Ardwold

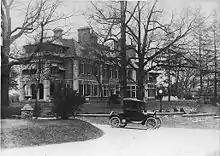
Ardwold, circa 1910

Sir John Craig Eaton died in 1922, and his widow Lady Eaton kept the home until 1936, when she sold the land. Eaton moved to the enormous chateau named Eaton Hall at King City, Ontario. After an auction of much of its contents, Ardwold was blown up (the walls were too thick to use ordinary demolition methods). The property was divided into an exclusive housing development named Ardwold Gate. Only the gate lodge on Spadina Road near Austin Terrace remains.